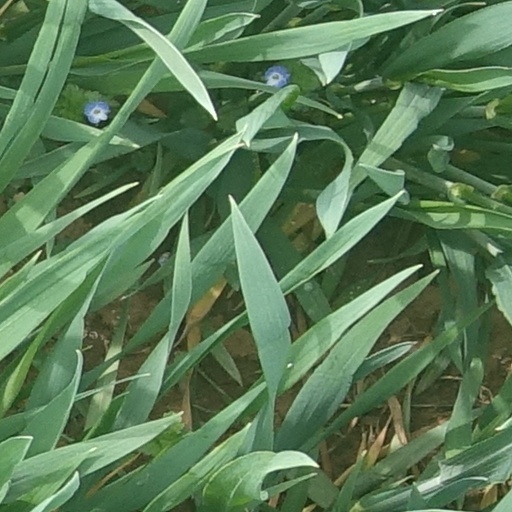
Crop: wheat